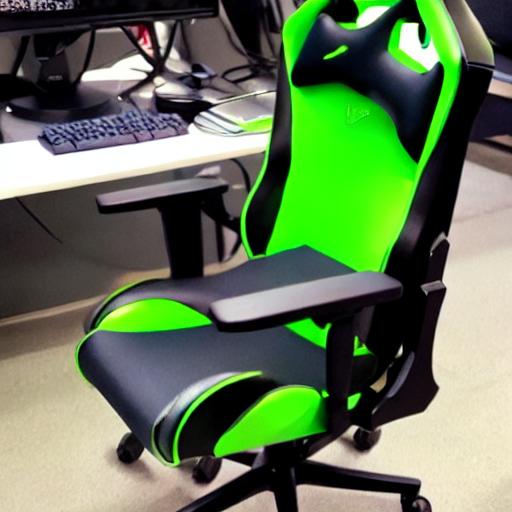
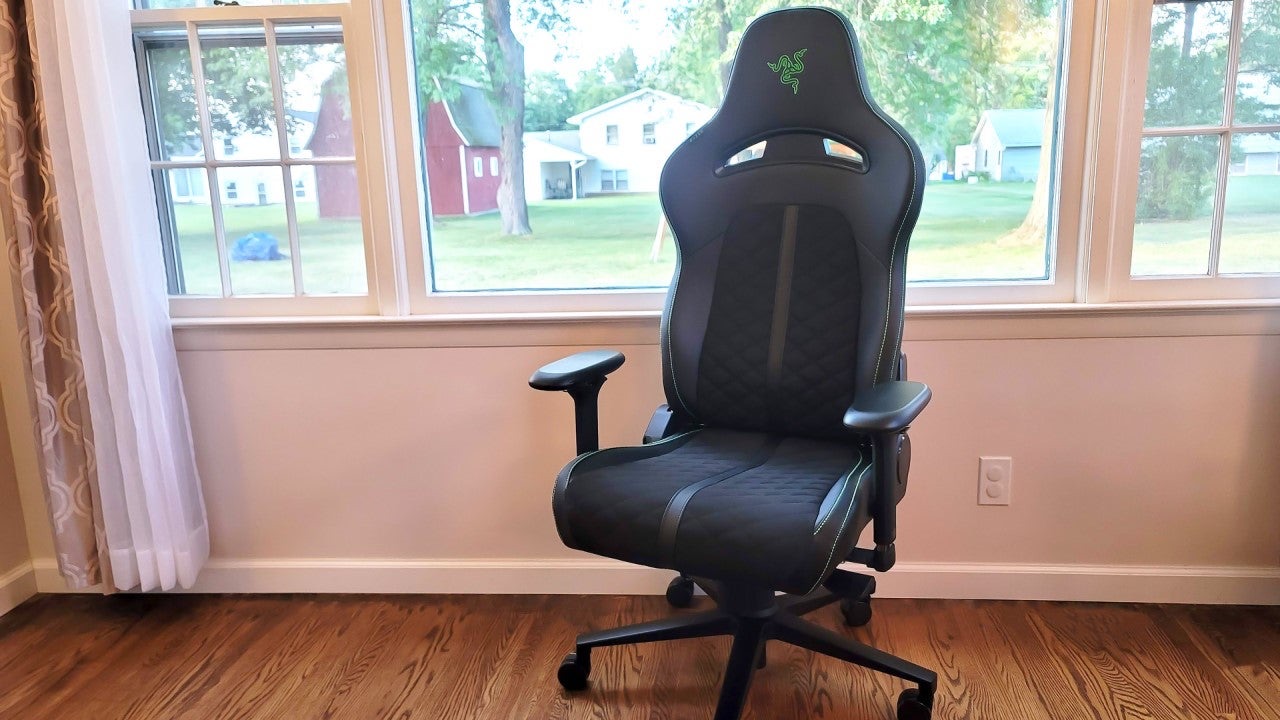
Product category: items_chair
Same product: no